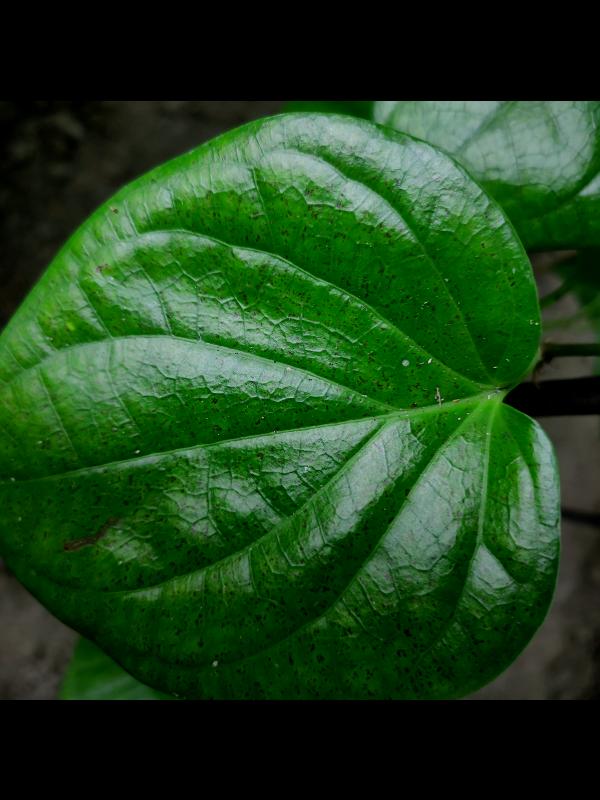
Label: Healthy_Leaf